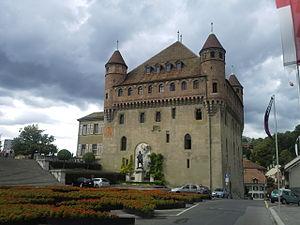
La liste représente les territoires de la ville et république de Berne jusqu'en 1798.